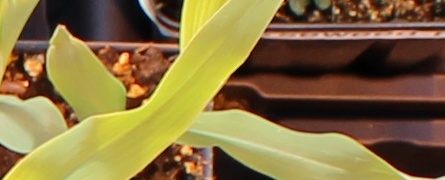
Label: Corn